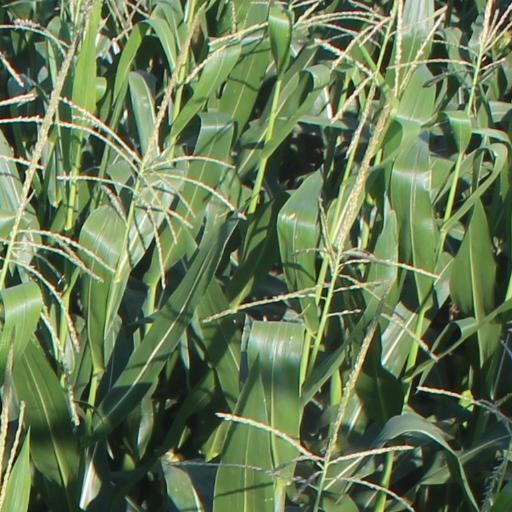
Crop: maize; corn